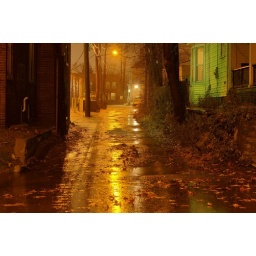
This street was right behind my house in Columbus. This picture is blended exposure of three images.